Ronnie O'Sullivan

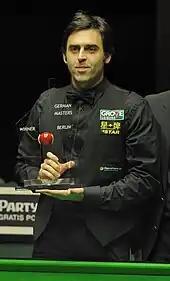
O'Sullivan with the 2012 German Masters trophy

O'Sullivan began playing snooker at age 7 and soon became a noted amateur competitor, winning his first club tournament at age 9, making his first competitive century break at age 10, and winning the British Under-16 Championship at age 13. At the 1991 English Amateur Championship, aged , he made his first competitive maximum break, then the youngest player ever to do so in a recognised tournament. In the same year, he won the IBSF World Under-21 Snooker Championship and Junior Pot Black.